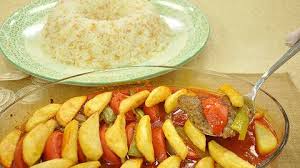
Yemek: izmir_kofte